University of Houston

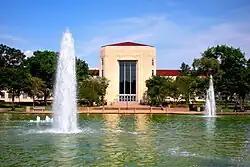
Ezekiel W. Cullen Building

UH is in southeast Houston, with an official address of 4800 Calhoun Road. It was known as University of from 1983 to 1991. The campus spans and is roughly bisected by Cullen Boulevard—a thoroughfare that has become synonymous with the university. The Third Ward Redevelopment Council defines the University of Houston as being part of the Third Ward. Melissa Correa of KHOU also stated that the university is in the Third Ward.